New York Botanical Garden

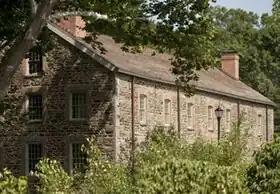
The Stone Mill, within NYBG

The Garden contains 50 different gardens and plant collections. There is a serene cascade waterfall, as well as wetlands and a tract of original, never-logged, old-growth New York forest.